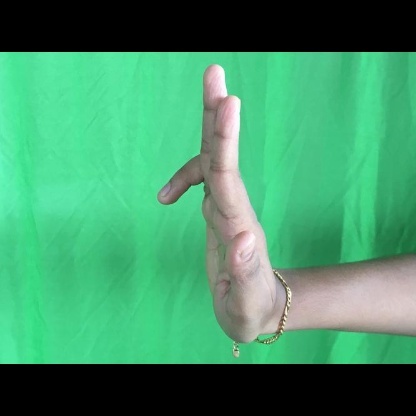
Mudra: Ardhapathaka